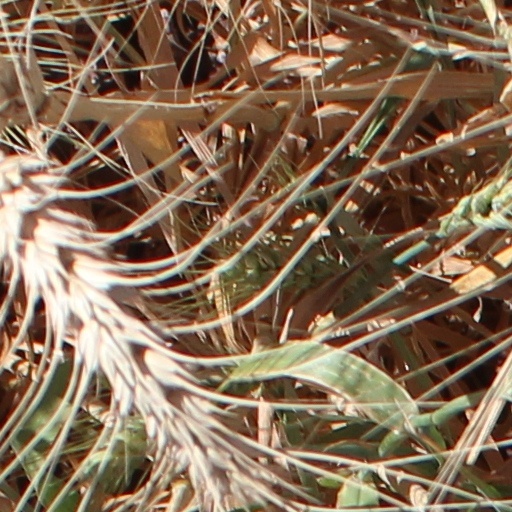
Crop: wheat